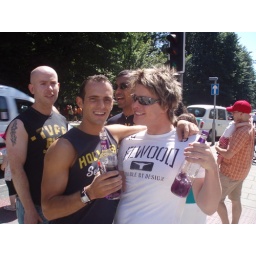
me, trent and my house mate in the back ground